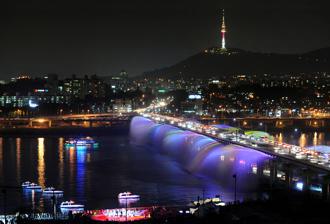
Building: Banpo Bridge
Country: South Korea
Year built: 1982
Bridge in Seoul, South Korea Banpo Bridge 반포대교 A Moonlight Rainbow Fountain light show at the bridge (2008) Coordinates 37°30′56″N 126°59′46″E / 37.5155°N 126.9960°E / 37.5155; 126.9960 Crosses Han River Locale Seoul , South Korea Maintained by Seoul Metropolitan Hangang Project Headquarters Preceded by Hannam Bridge Followed by Dongjak Bridge Characteristics Total length 1,495 m (4,905 ft) Width 25 m (82 ft) History Engineering design by Dae Han Consultants Company, Ltd. Constructed by Byucksan Engineering & Construction Company, Ltd. Construction start January 11, 1980 Construction end June 25, 1982 Construction cost ₩ 21,500,000,000 Statistics Daily traffic 103,925 (2009) Korean name Hangul 반포대교 Hanja 盤浦大橋 Revised Romanization Banpo daegyo McCune–Reischauer Panp'o taegyo Location The Banpo Bridge ( Korean : 반포대교 ) is a major bridge for vehicular traffic over the Han River in central Seoul , South Korea. It is a double-decked bridge , and is above the pedestrian Jamsu Bridge. The bridge is a popular tourist attraction, and is known for its daily Moonlight Rainbow Fountain and light shows between April and October. As of 2024 [update] , the bridge holds the Guinness World Record for longest fountain bridge in the world. It is centrally located in Seoul, and accessible via public transportation. Description The bridge is situated over the Han River , and connects Seobinggo-dong in Yongsan District with Banpo-dong in Seocho District . It is 25 m (82 ft) wide and 1,495 m (4,905 ft) long. The bridge is intended for vehicular traffic. It is the first double deck bridge built in South Korea. It is also a major landmark of the city and attracts both locals and tourists. Moonlight Rainbow Fountain Since April 2009, the bridge has had a fountain off its west side called Moonlight Rainbow Fountain ( 달빛무지개분수 ). On November 7, 2008, the bridge was awarded the Guinness World Record for longest fountain bridge in the world. The bridge has 38 water pumps and 380 nozzles installed. It also has speakers, lights, and projectors. Five to six times per day from April to October, the fountain has a 20 minute water and light show. This occurs only if there is good weather. It has projectors that can display images on the water. The show is set to music that includes various popular South Korean and international songs. The set list is available online. Additionally, Banpo Hangang Park organizes the "Moonlight Square Cultural Weekend" every Saturday from 7:00 to 8:30 p.m. between May and October. This event showcases a range of musical genres, including classical music with commentary, a cappella , popera , jazz , brass bands , and orchestras . Jamsu Bridge Beneath Banpo Bridge is the pedestrian Jamsu Bridge. It is 18 m (59 ft) wide and 795 m (2,608 ft) long. During periods of high rainfall, the Jamsu Bridge is designed to submerge as the water level of the river rises, as the lower deck lies close to the waterline. It often hosts cultural events such as a yearly fall market with live music and food trucks. History The lower Jamsu Bridge was completed in 1979, before Banpo Bridge. Banpo Bridge began construction on August 11, 1980 and was completed in November 1982. It cost W 22 billion to build (US$20 million). Its construction was intended to reduce traffic load on the Hangang Bridge . Jamsu Bridge was made into an elevated arch shape in 1986, in order to accommodate tourist cruise ships passing underneath it. The bridge went under repairs from December 30, 1994 to June 30, 1996. It underwent more repairs from December 1998 to 2002. From October 2003 and 2005, it was repaved. Gallery View from the side of the bridge (2014) View of the bridge from the water at night (2009) References